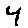
Label: 4